Citron-crested cockatoo

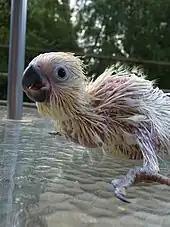
Chick at Děčín Zoo, Czech Republic

The citron-crested cockatoo is a critically endangered bird whose population has declined due to habitat loss and illegal trapping for the cage-bird trade. A 1993 survey of Sumba estimated the species' numbers at less than 2,000 individuals. By 2012, the estimate had dropped to 563, and as of 2019 the population numbers are estimated to be 1,200-2,000 individuals with 800-1,320 mature individuals. It is listed in appendix I of the CITES list. Consequently, international trade is strongly regulated and trade in wild caught citron-crested cockatoos is illegal.